Astbury Mere

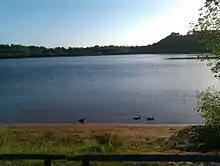
Astbury Mere

Astbury Mere is a lake and open area in West Heath, a suburb of Congleton, Cheshire, England, in an area formerly quarried for silica sand. Part of the area is accredited by Natural England as a country park, Astbury Mere Country Park. The country park has an area of and the lake covers . The park is owned by Astbury Mere Trust, and the lake and its banks by Stoke-on-Trent Angling Society.